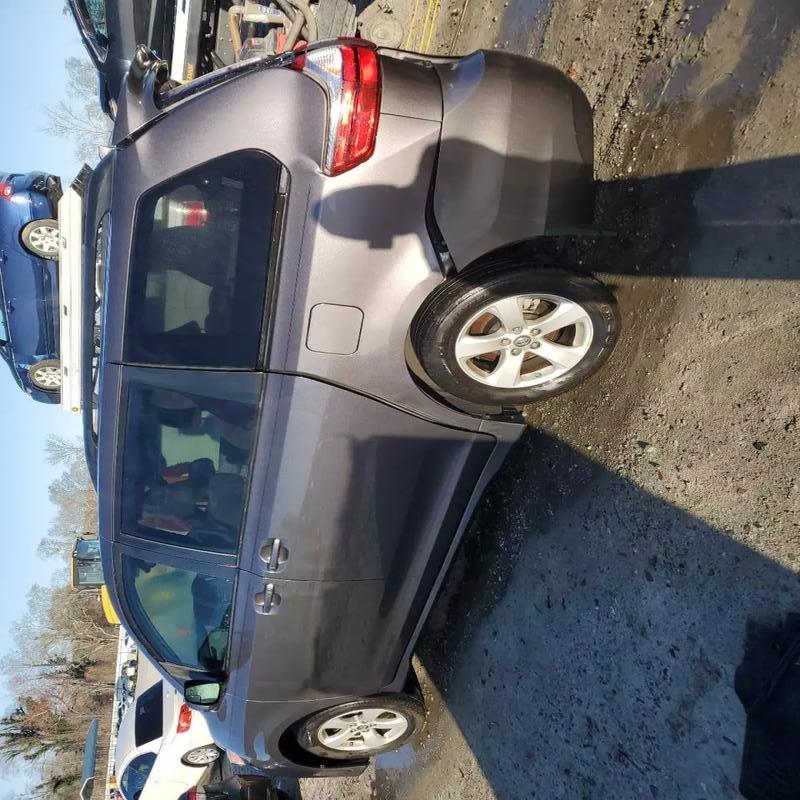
Aucun dommage détecté.
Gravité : aucun